Décimo Bettini

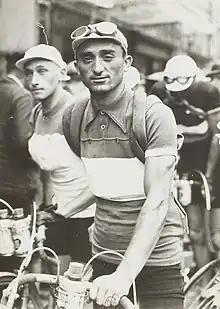
Décimo Bettini in the 1936 Tour de France competition

Décimo Bettini (30 December 1910 – 19 September 1982) was an Italian racing cyclist. He rode in the 1933 Tour de France.